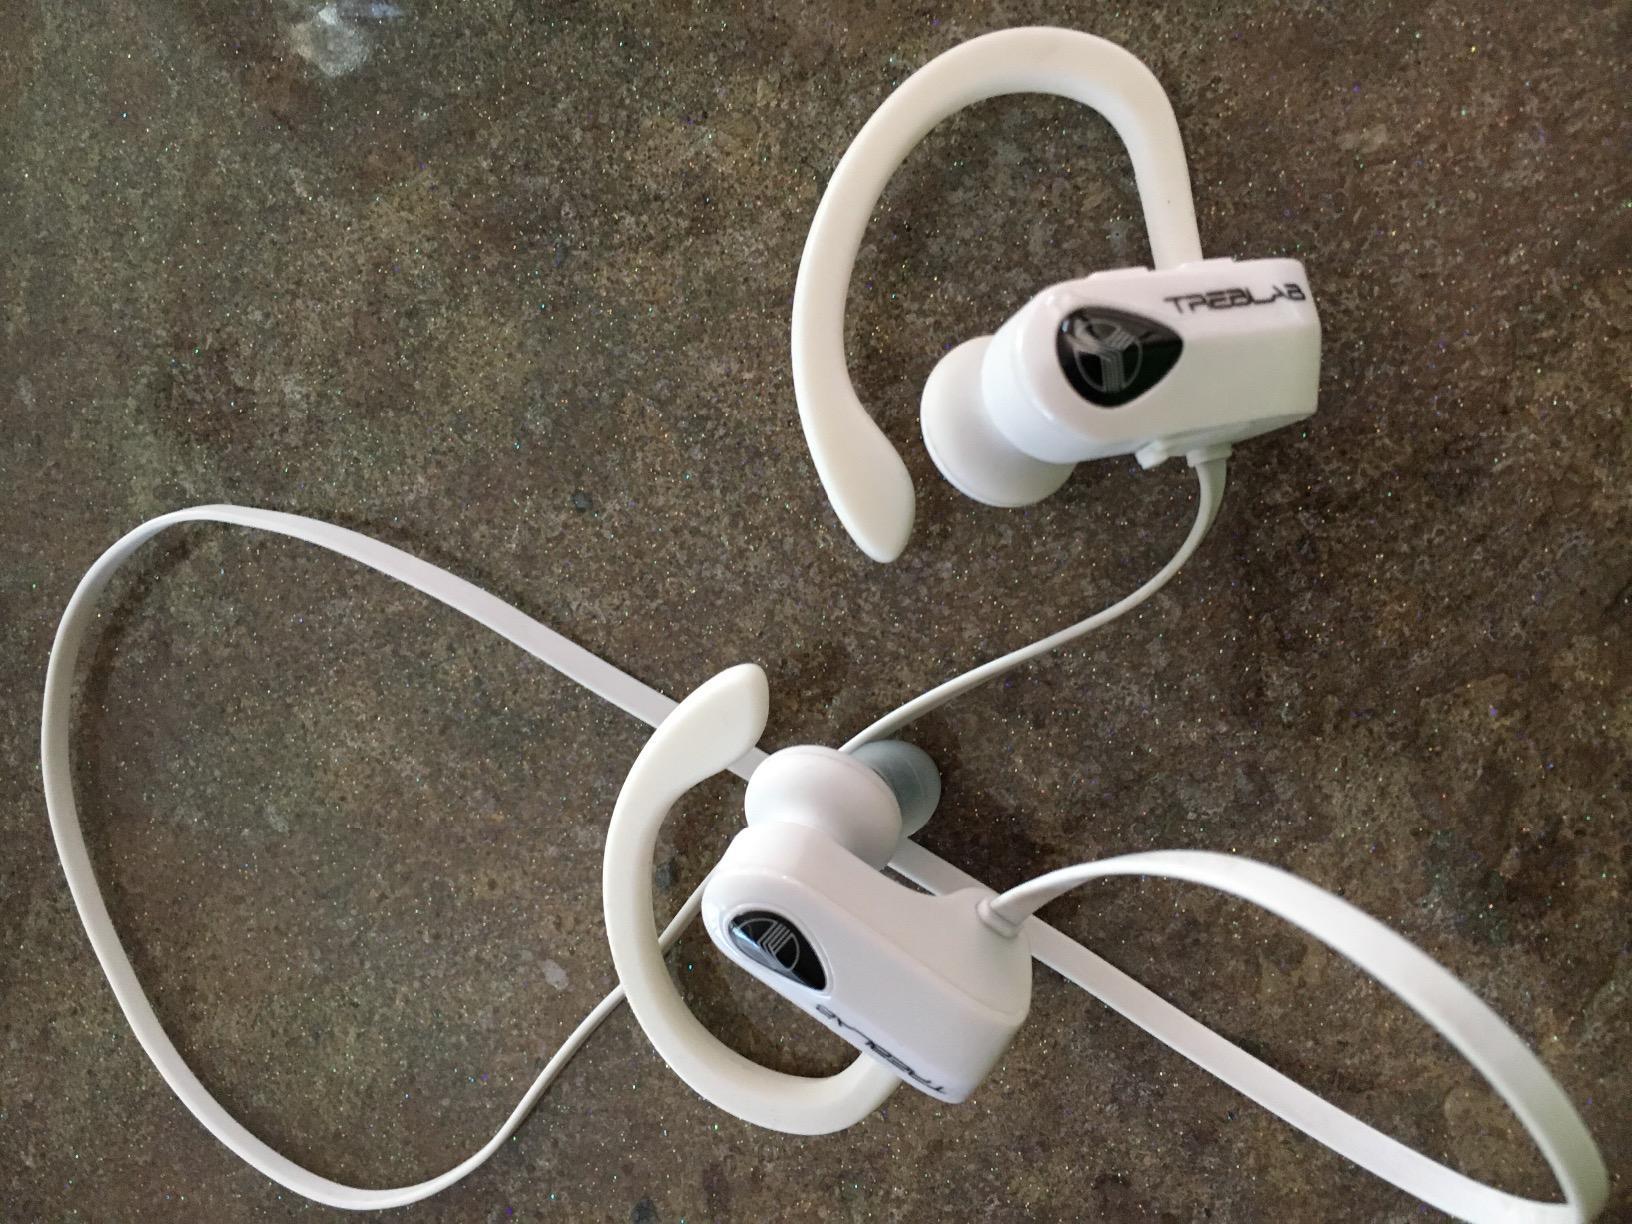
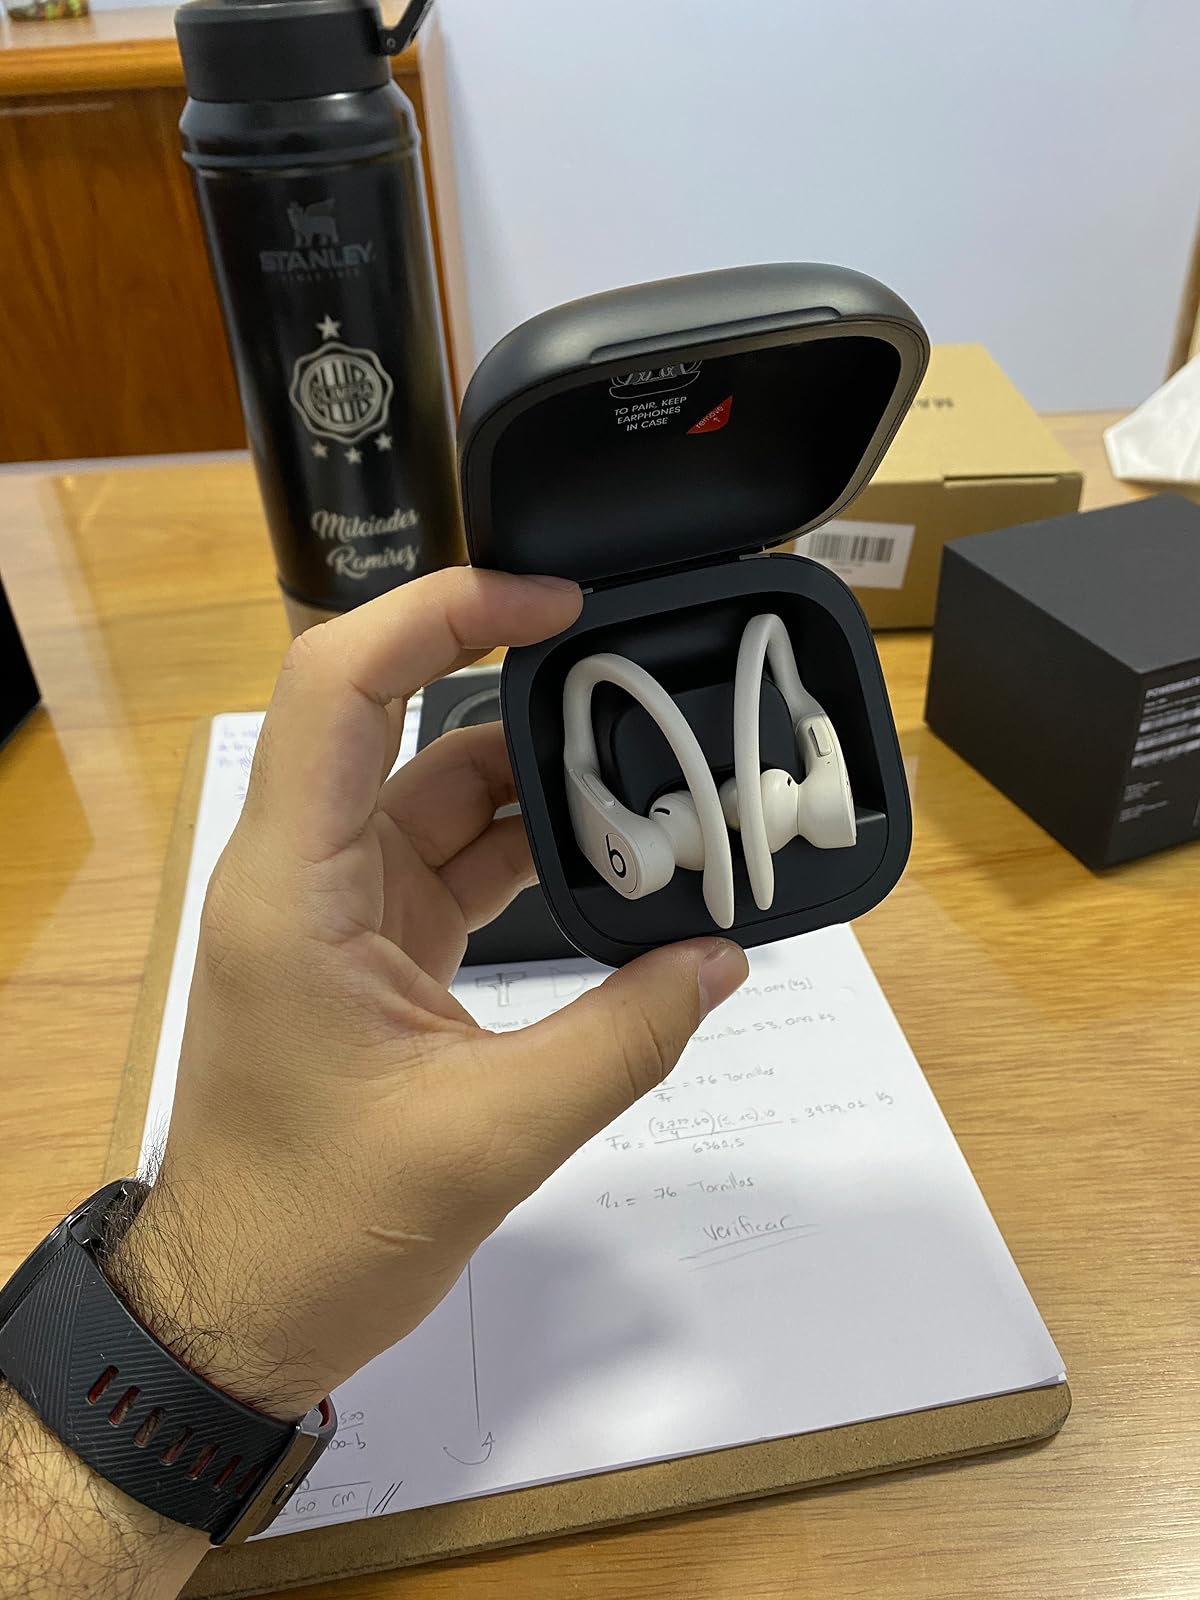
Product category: earbuds
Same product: no